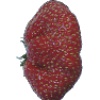
Label: Strawberry Wedge 1